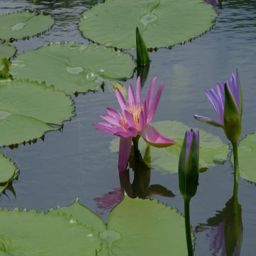
image of a lotus flower on the water